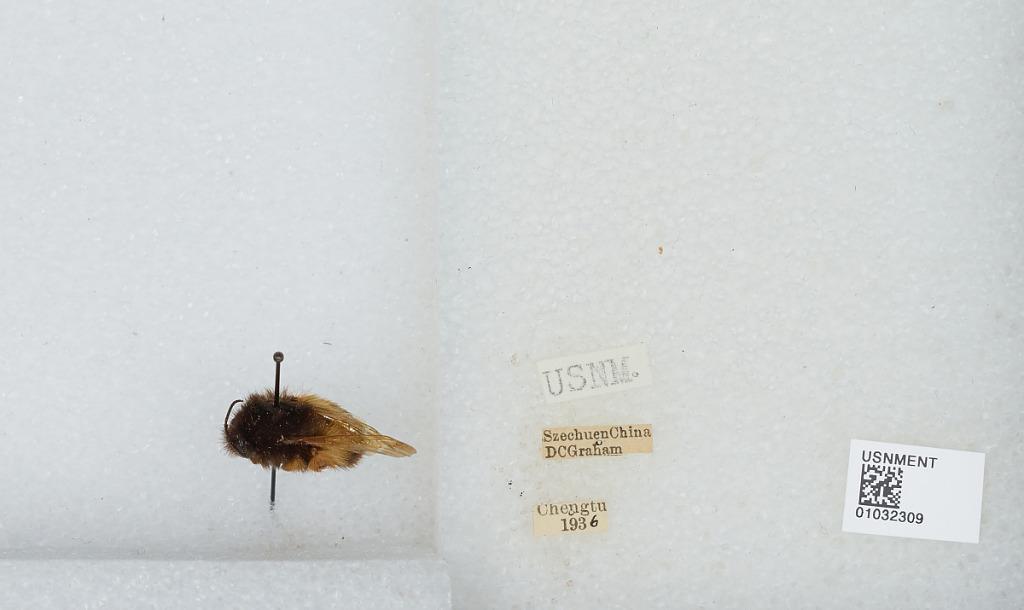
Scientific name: Bombus mearnsi Ashmead
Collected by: D. Graham
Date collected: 1936--
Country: China
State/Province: Sichuan
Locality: Chengdu
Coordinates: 30.6586, 104.065